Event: Nepal Earthquake
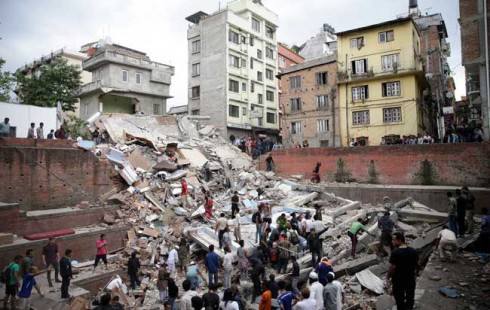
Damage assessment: damage